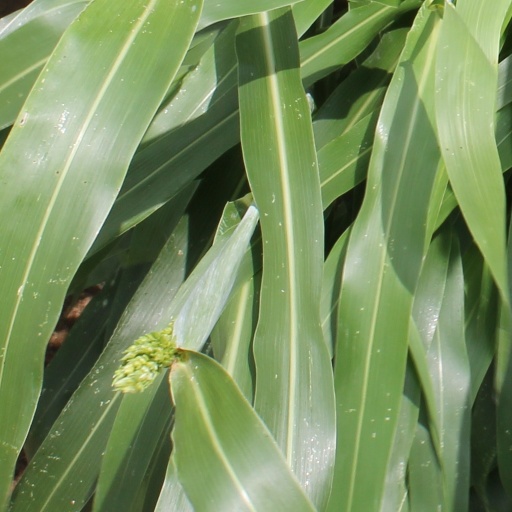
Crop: sorghum